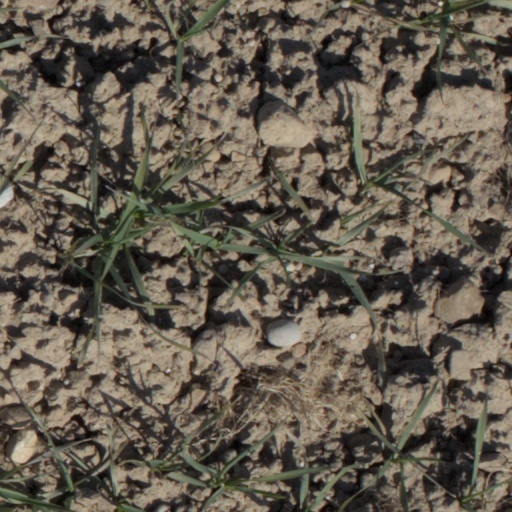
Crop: wheat